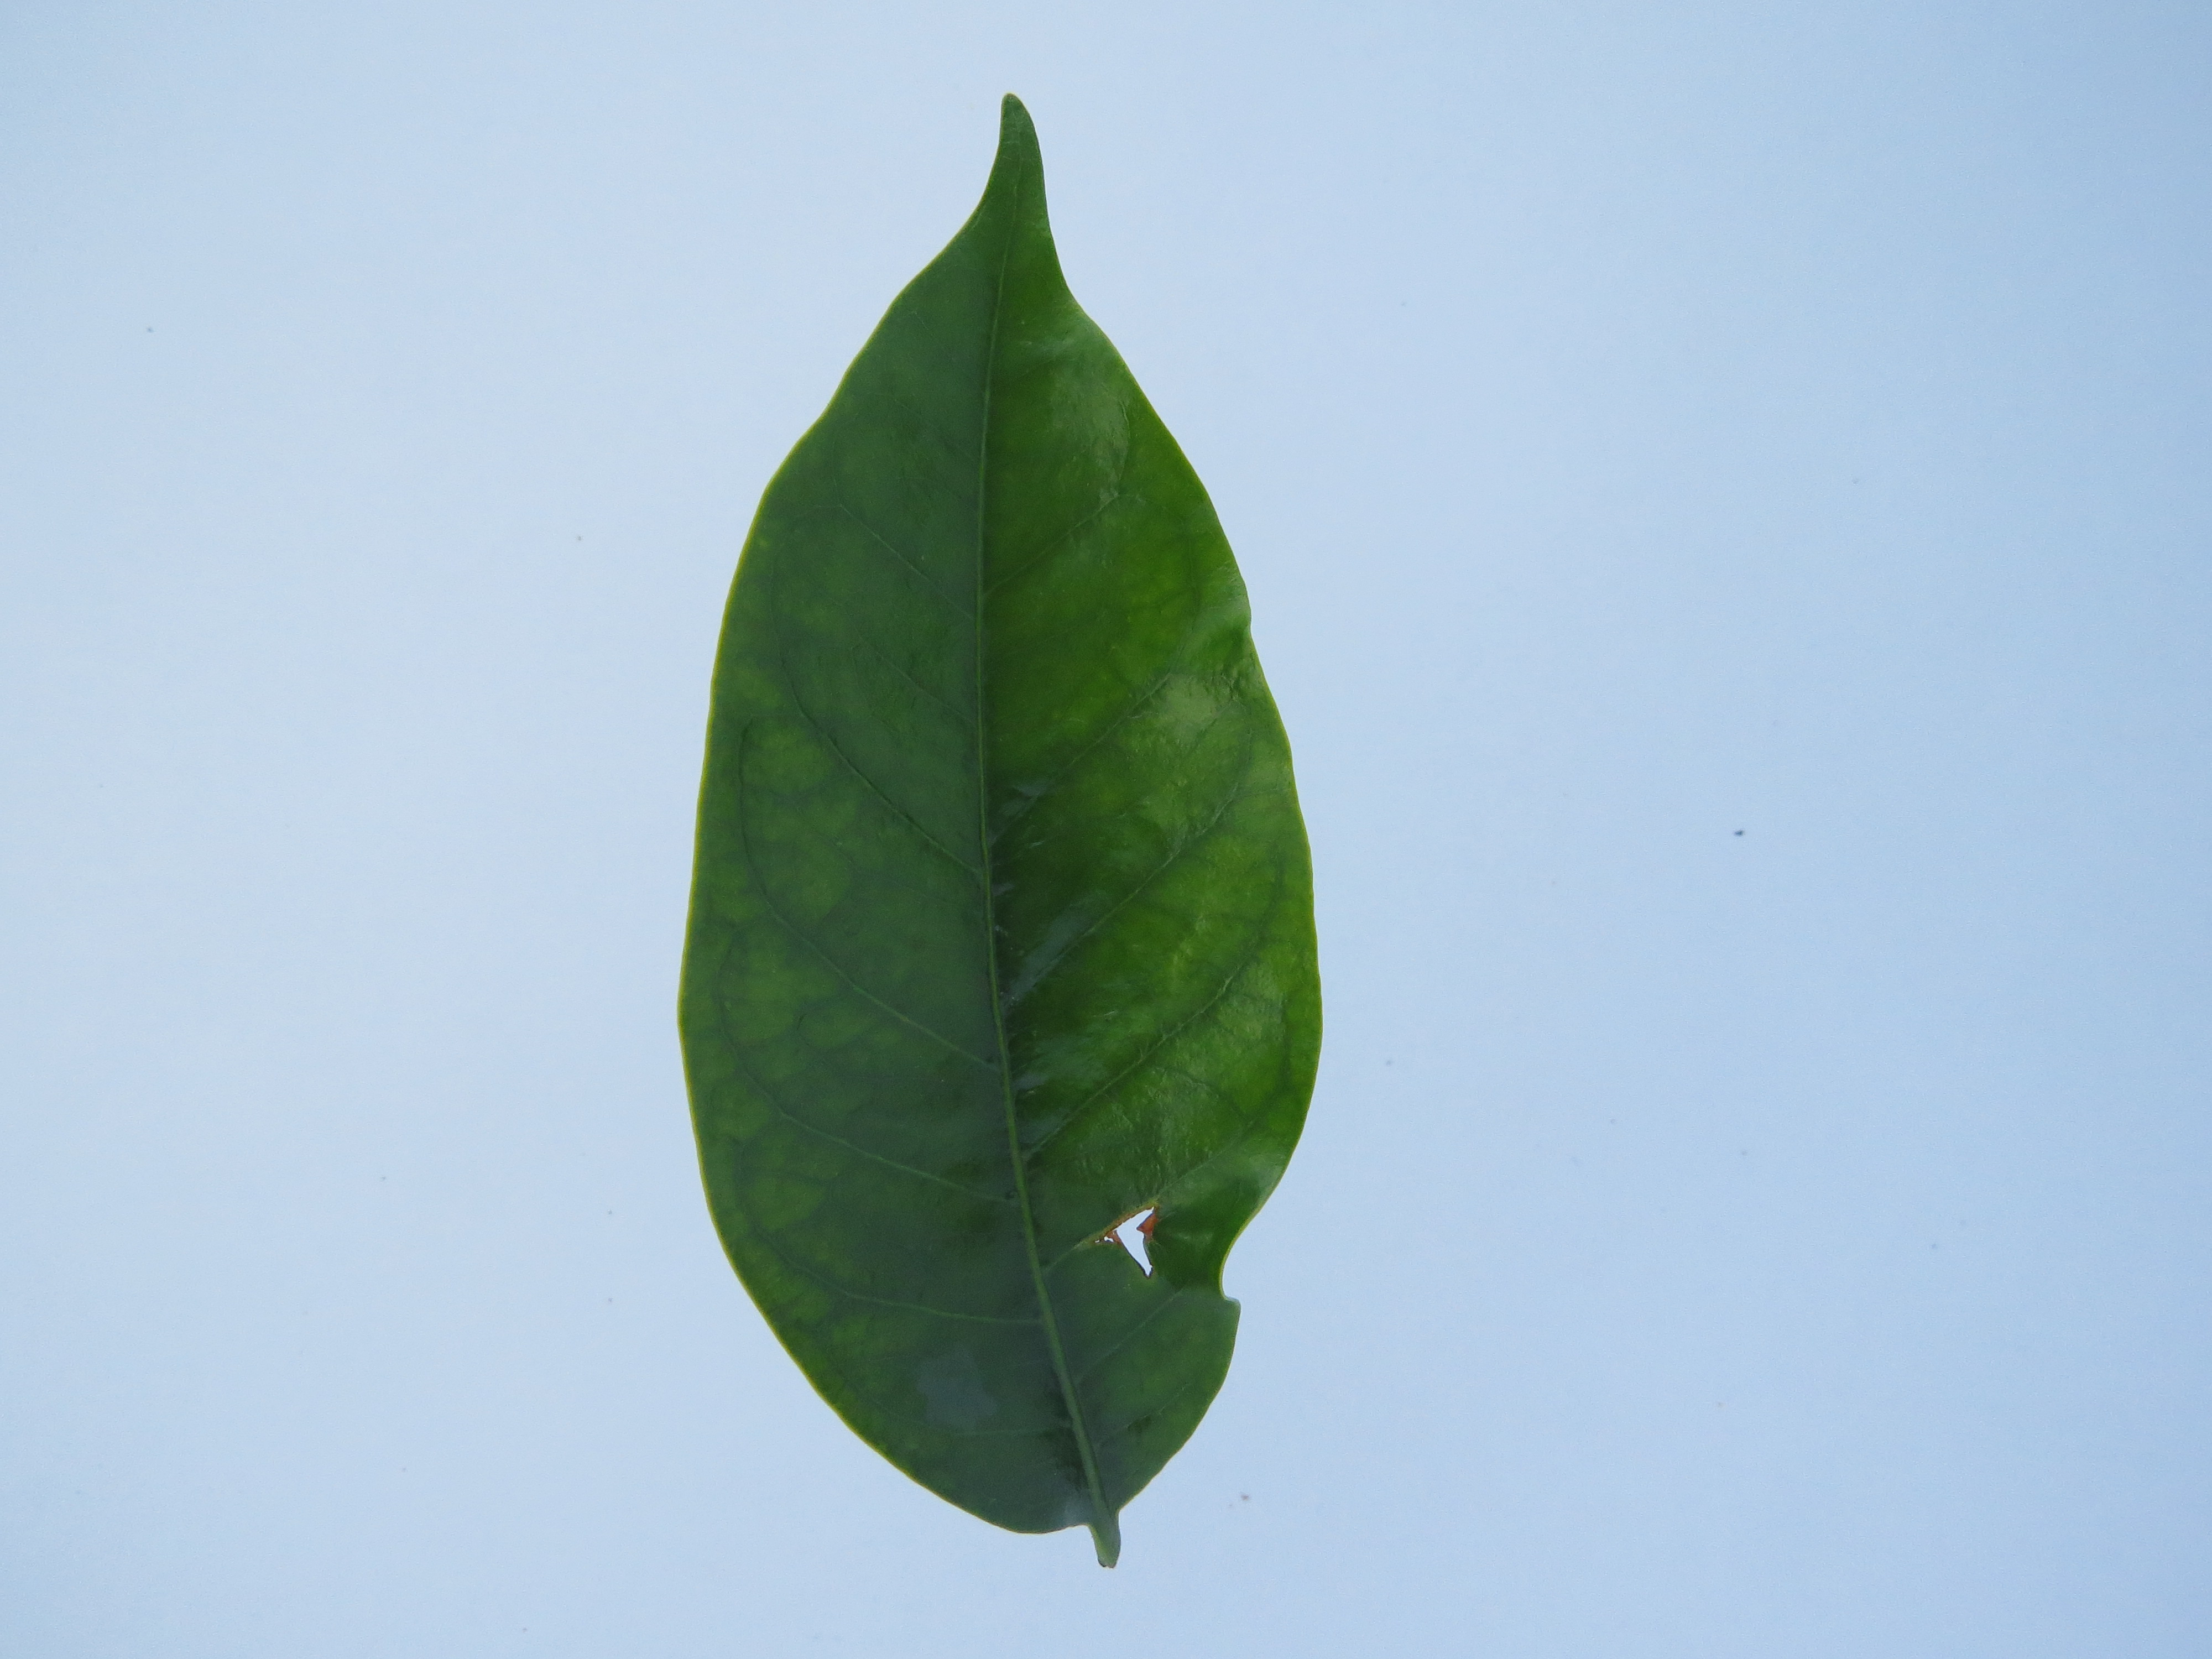
Label: iron-Fe